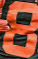
Number: 8